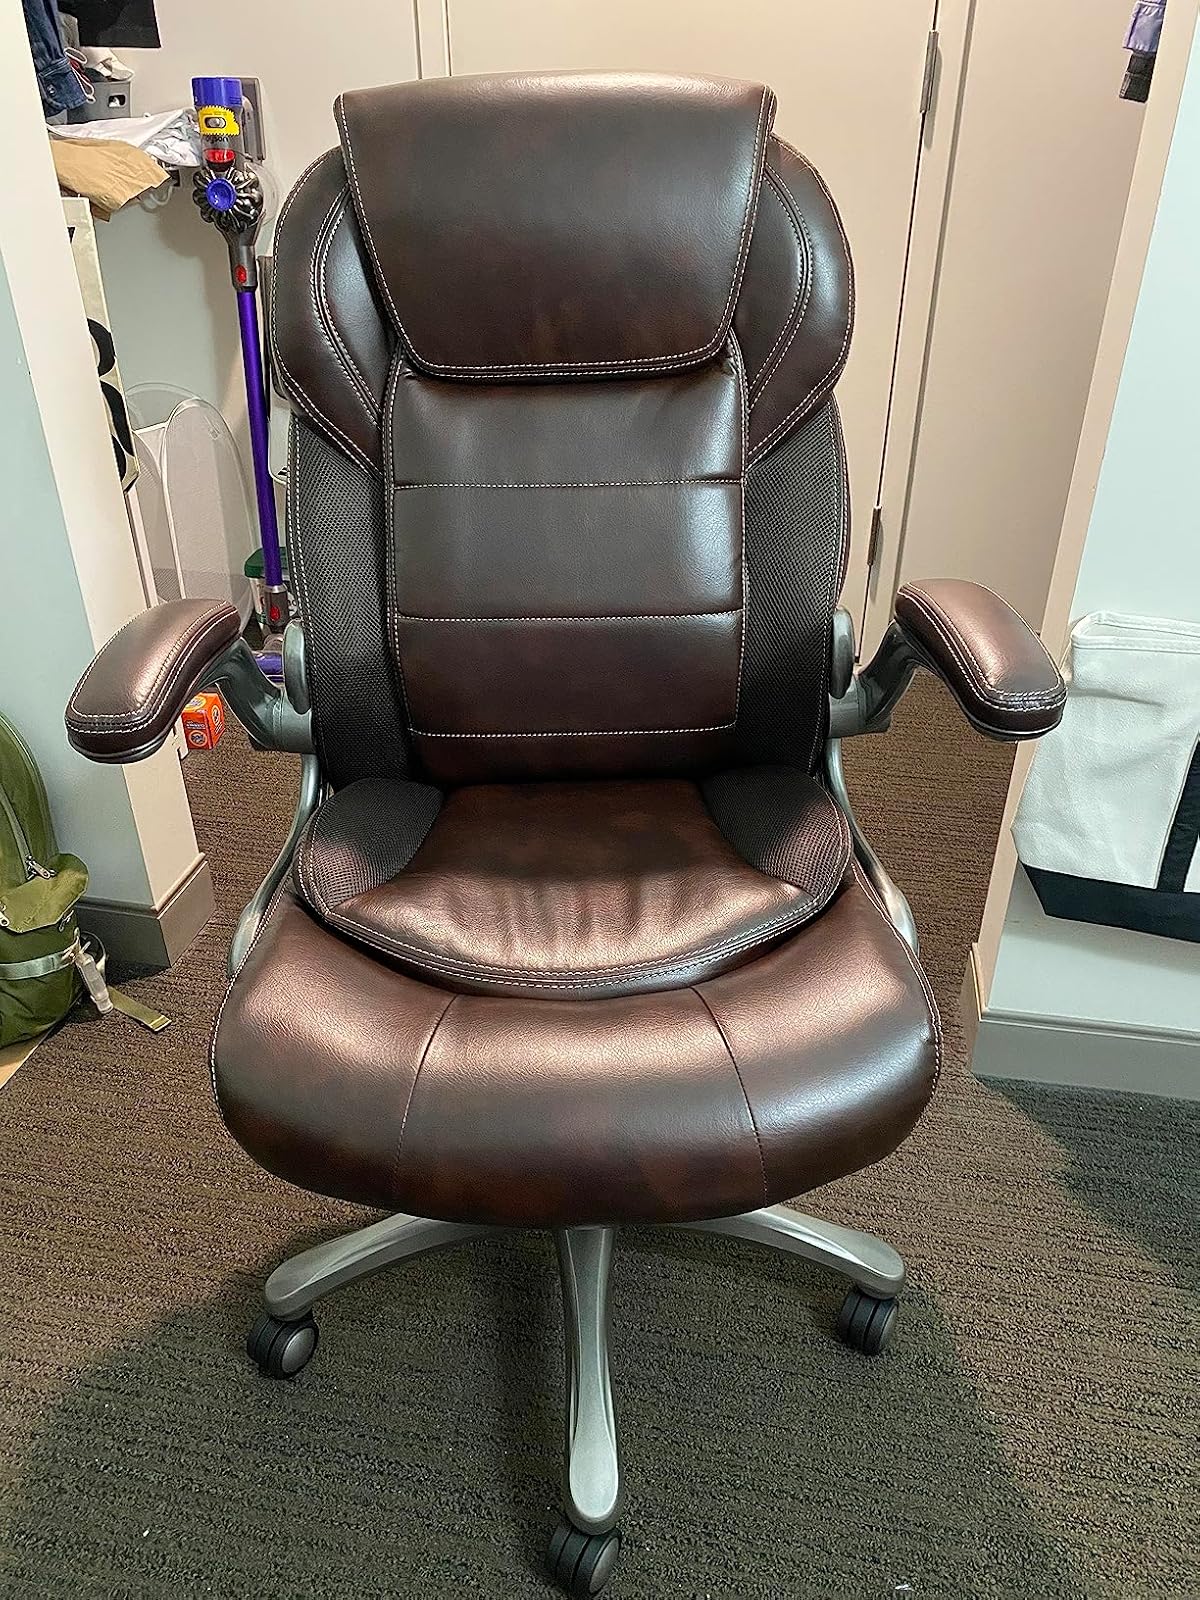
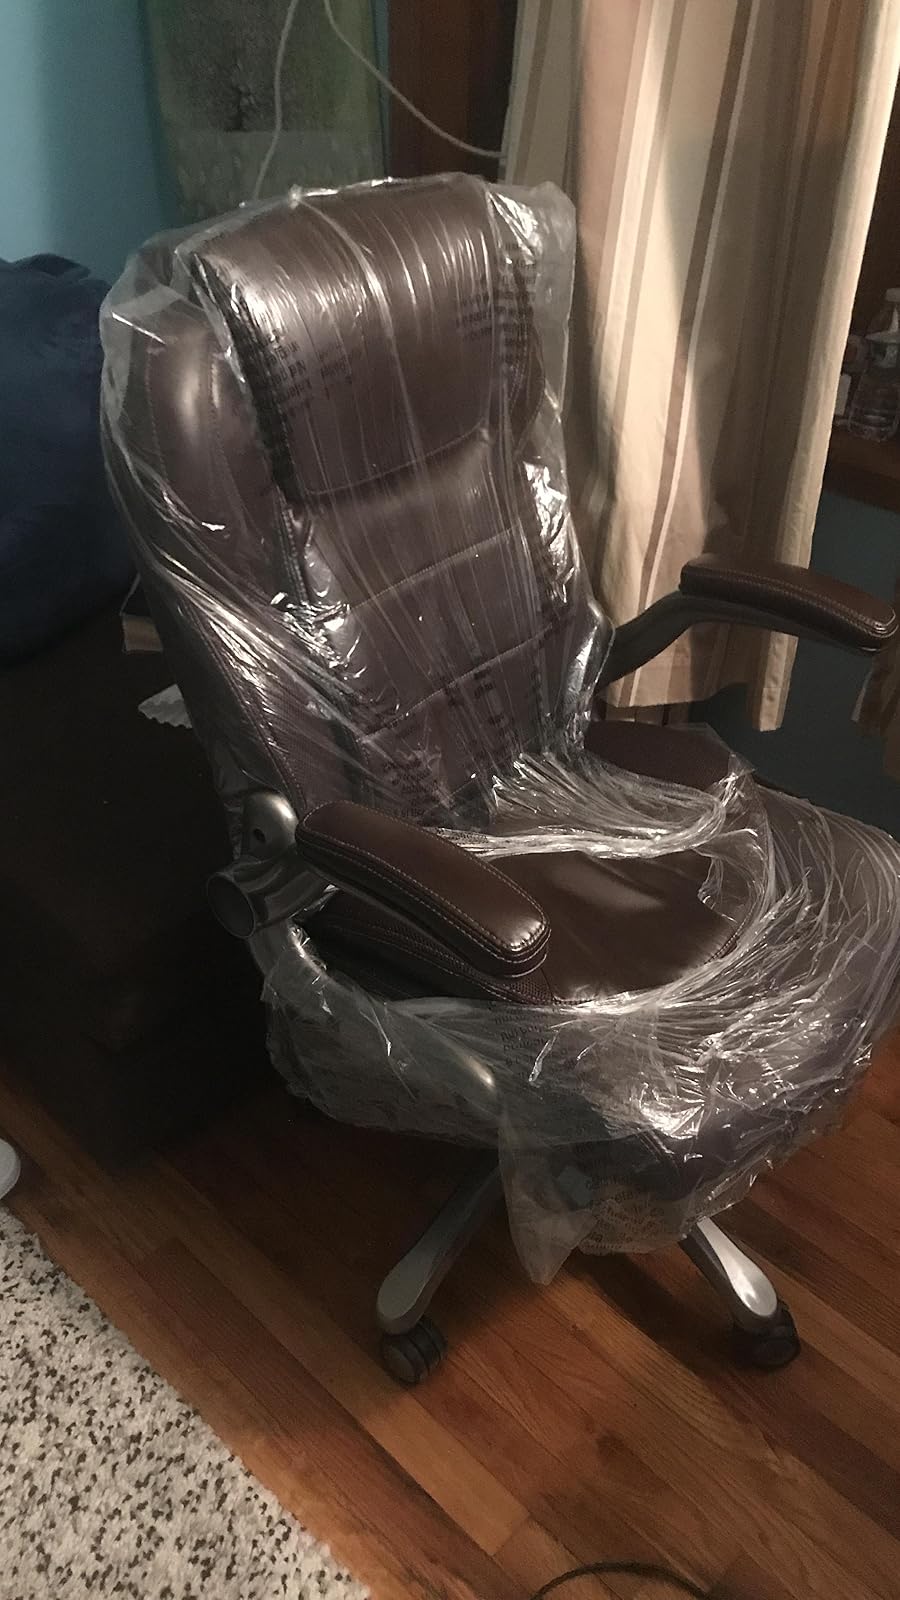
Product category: items_chair
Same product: yes